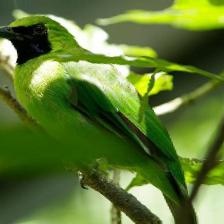
Species: BORNEAN LEAFBIRD
Scientific name: CHLOROPSIS KINABALUENSIS